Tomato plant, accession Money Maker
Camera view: horizontal (90 deg, fisheye); turntable rotation: 90 degrees
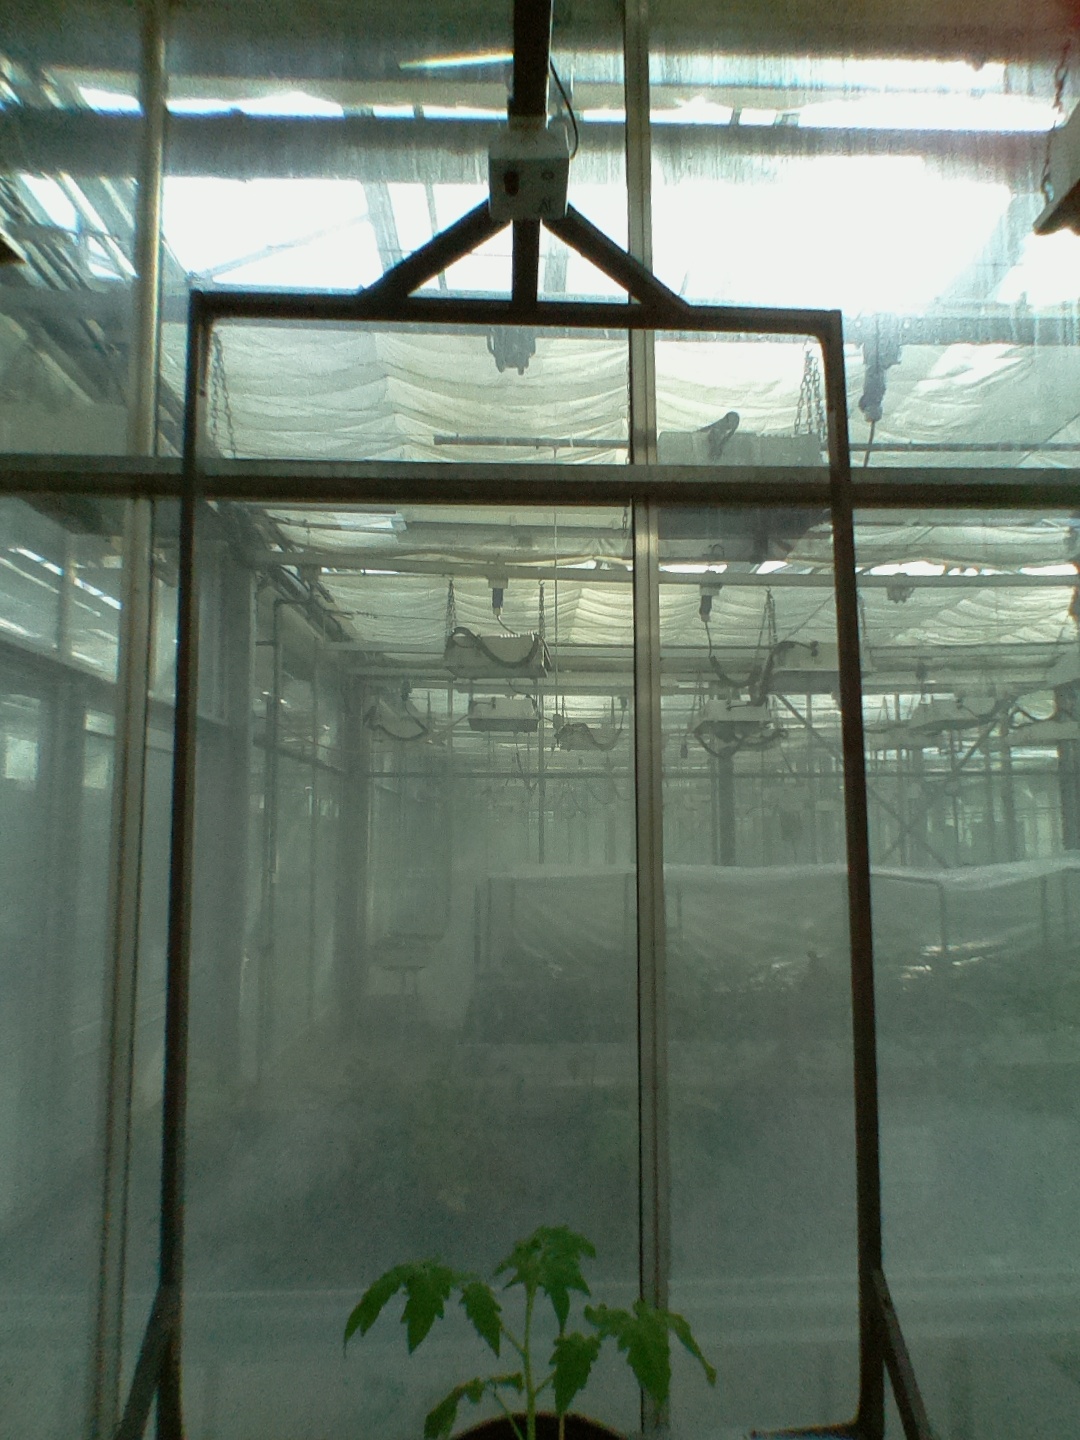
BBCH growth stage 13: 6 of true leaves visible